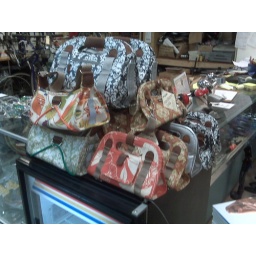
Po Campo bags in stock at Flying Pigeon LA bike shop